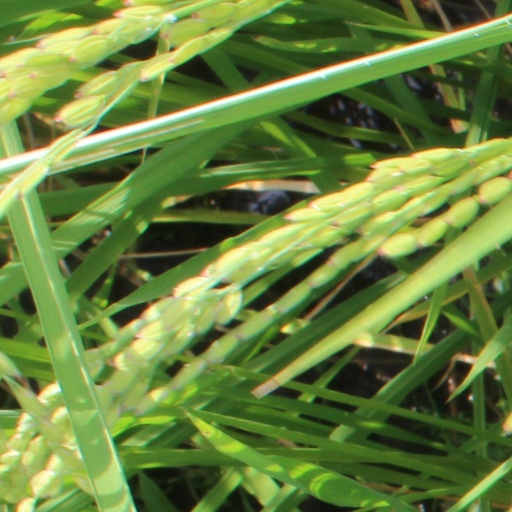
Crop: rice